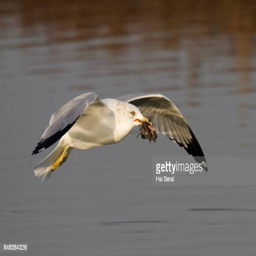
biological species flying with a bat in it 's bill